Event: Nepal Earthquake
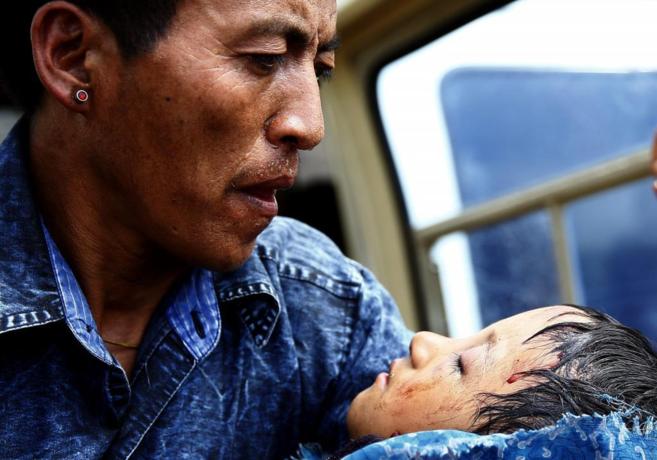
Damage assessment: no_damage